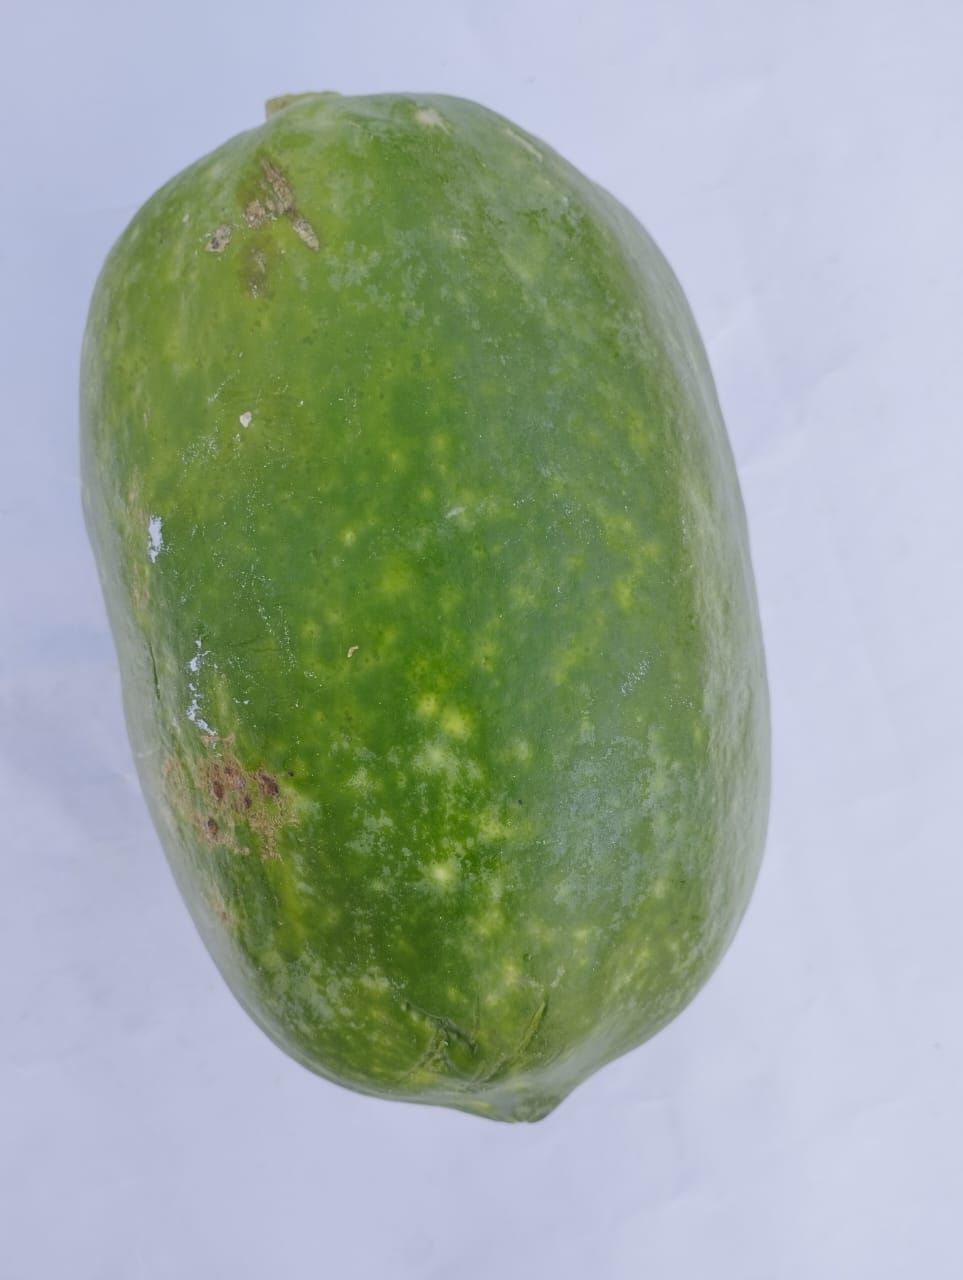
Label: Carica Papaya